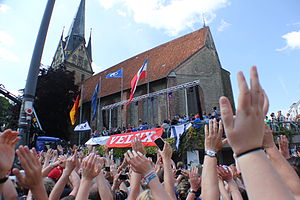
Flensborg / Kultur og seværdigheder / Sport
Håndboldklubben SG Flensburg-Handewitt bliver hædret på Søndertorvet (2014).
Flensborg er en by i det nordlige Tyskland med 89.504 indbyggere, beliggende i bunden af Flensborg Fjord i delstaten Slesvig-Holsten. Der er desuden et stort antal indbyggere i de omkringliggende forstæder. Efter Kiel og Lübeck er det den tredjestørste by i Slesvig-Holsten. Det er også den nordligste større by på det tyske fastland.